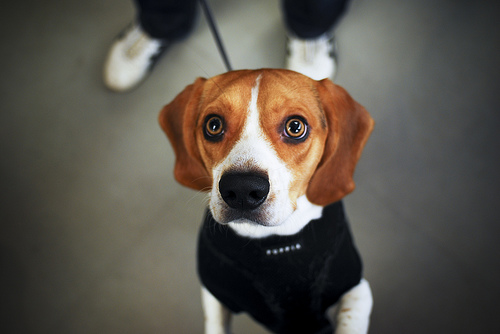
Animal: dog
Breed: beagle